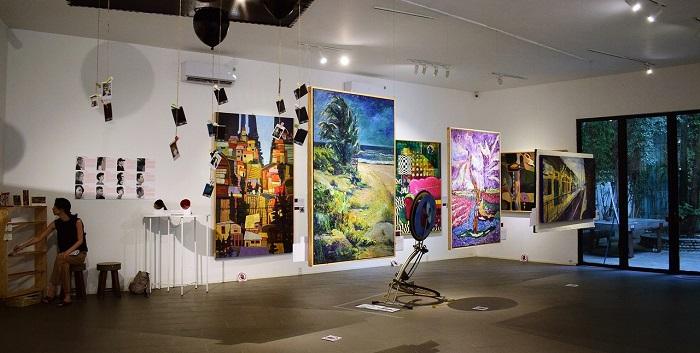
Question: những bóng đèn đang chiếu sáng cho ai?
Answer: cho những bức tranh